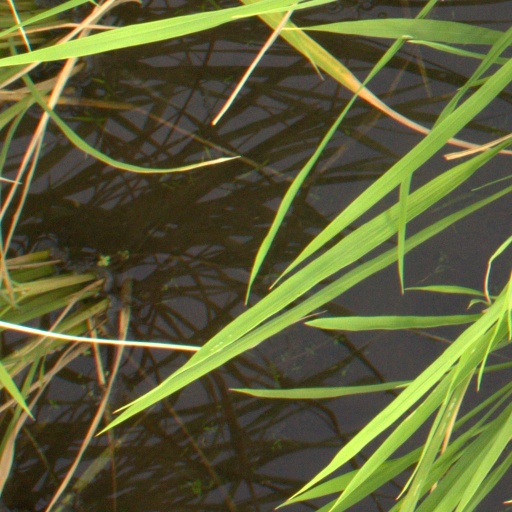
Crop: rice